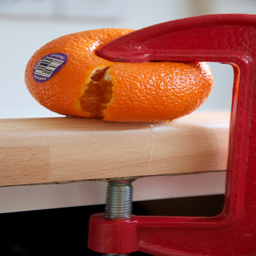
A red vice grip squashing a whole orange.
An orange is smashed by a red vice.
A clamp holding an orange to a countertop.
a close up of an orange on a table being crushed by a clamp
A clementine orange being crushed by a vise.